Jagalchi Market

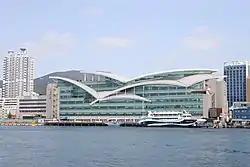
Market main building in 2020

Jagalchi Fish Market is a fish market in Busan, South Korea. The market is located on the edge of Nampo Port, Busan. It is considered to be the largest fish market in South Korea.